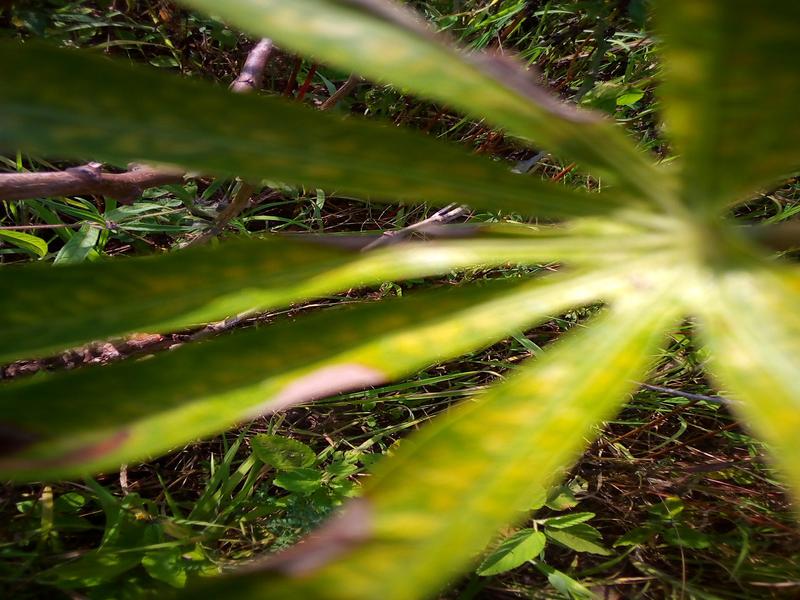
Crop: cassava
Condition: mosaic_disease